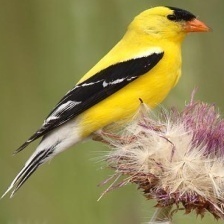
Species: AMERICAN GOLDFINCH
Scientific name: SPINUS TRISTIS
ImageNet parent category: goldfinch